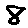
Label: 8